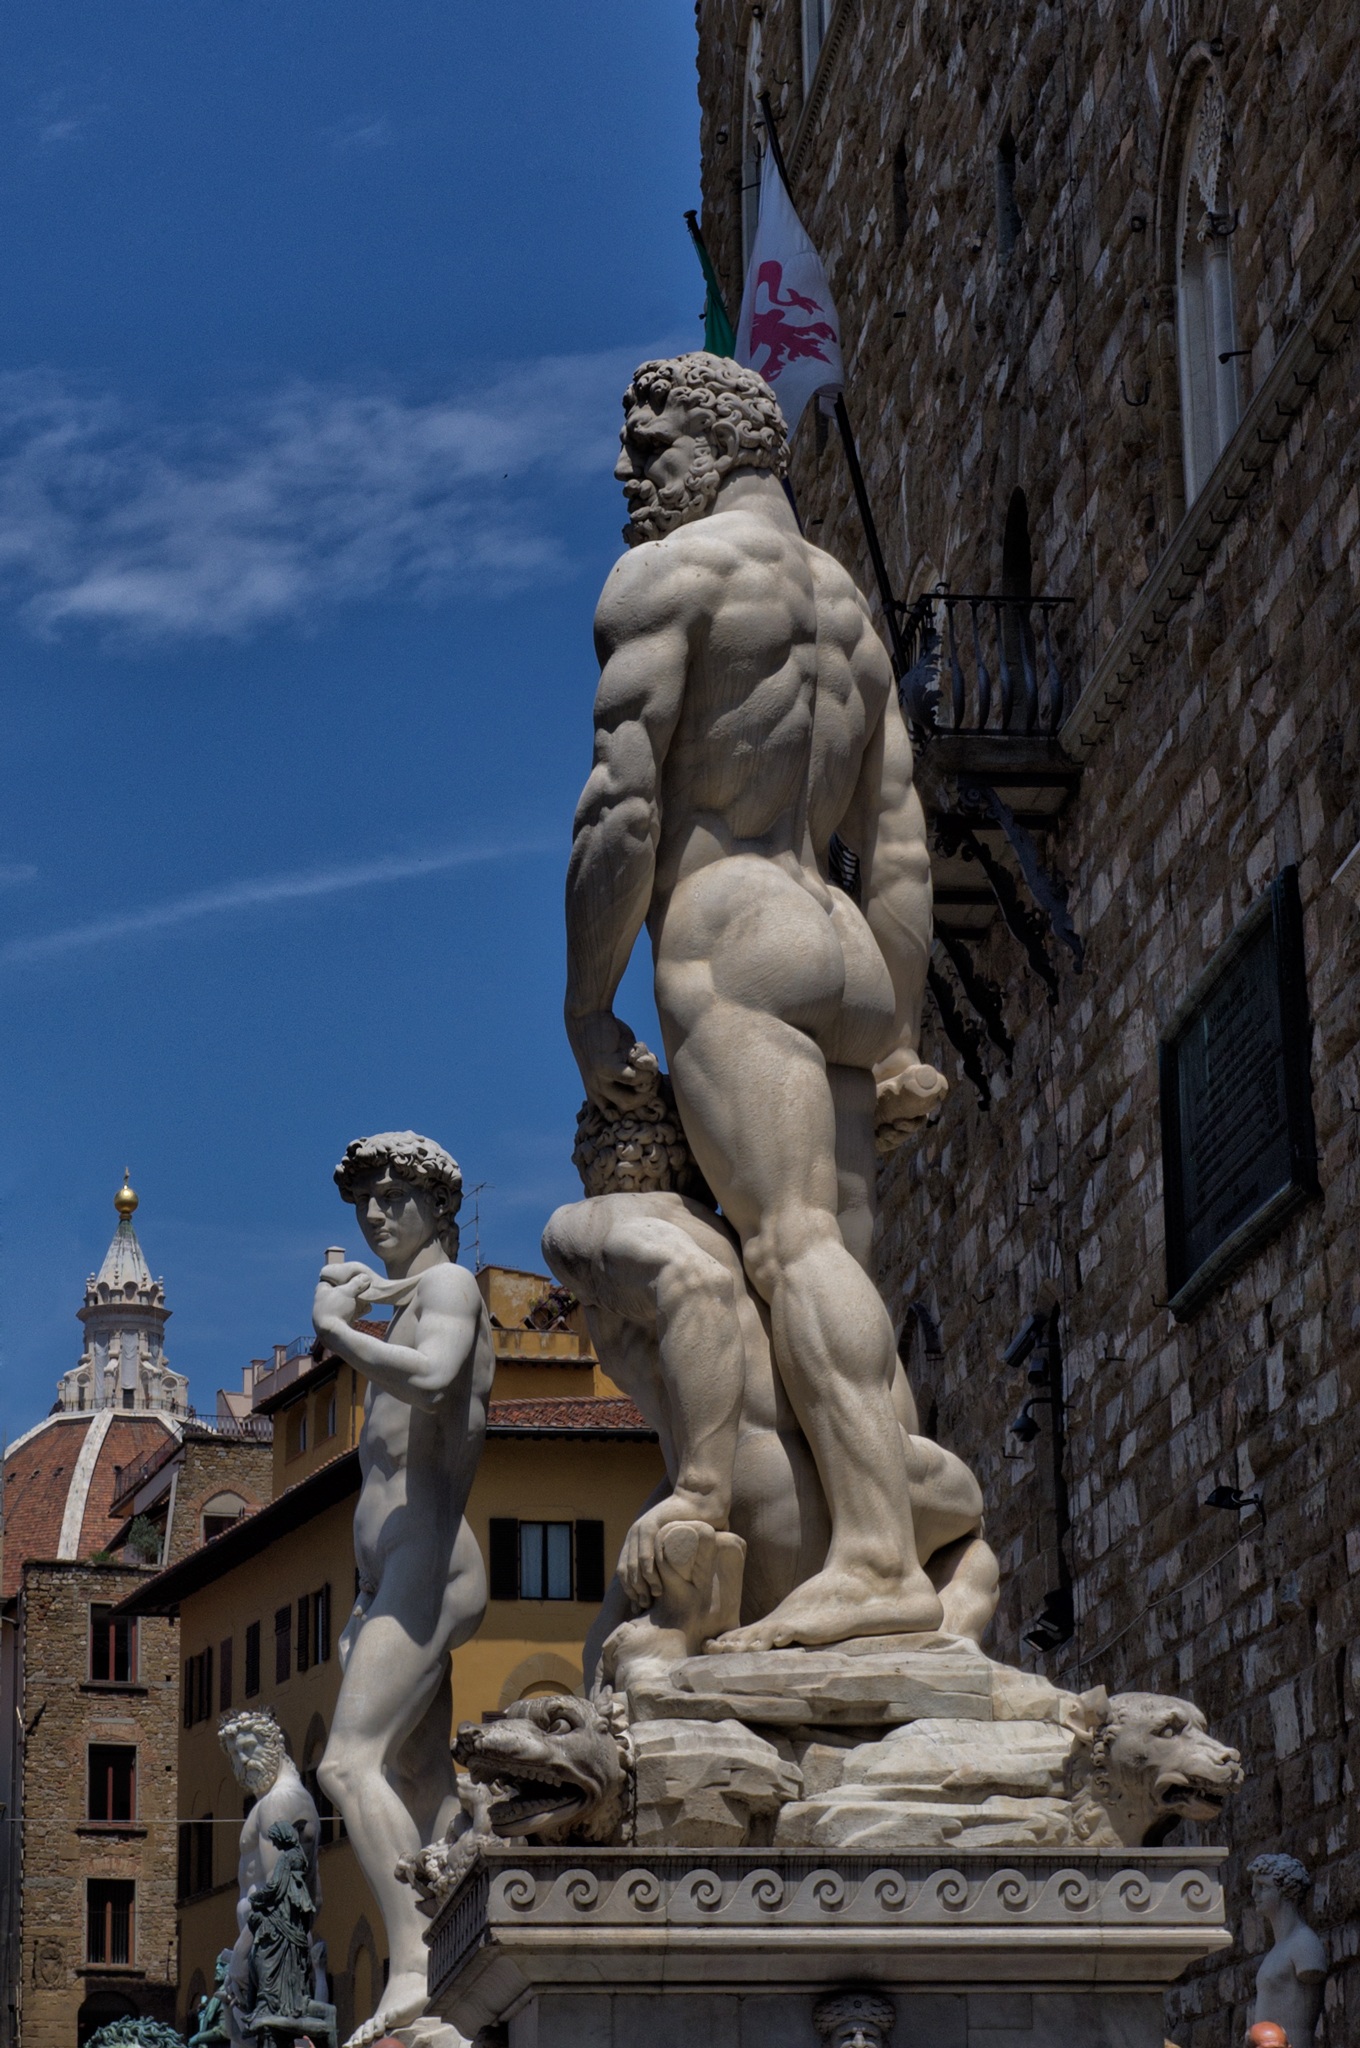
monument, statue, landmark, sculpture, memorial, art, temple, sculptures, florence, david, uffizi, ancient history